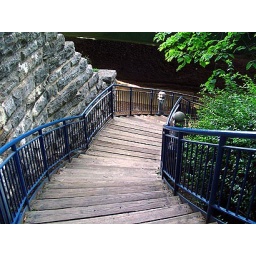
under the walnut street bridge 3